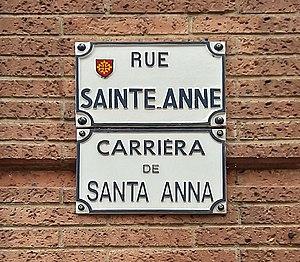
La rue Sainte-Anne est une rue du centre historique de Toulouse, en France. Elle se situe au cœur du quartier Saint-Étienne, dans le secteur 1 de la ville. Elle appartient au secteur sauvegardé.